Arthur Schüller

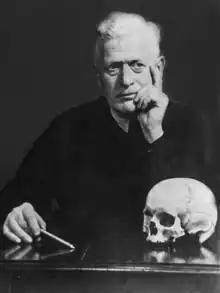
Arthur Schuller with skull

For the remainder of his life he worked at St Vincent's Hospital, with the senior neurosurgeon Frank Morgan, and O’Sullivan, who became a radiologist, inspecting all skull x-rays and attending ward rounds and operations. After initial difficulties in obtaining registration to practise he treated his own patients in private rooms and eventually also at Moreland Hospital. He became an honorary member of the Anatomy Department of Melbourne University, and of the Neurosurgical Society of Australasia. In 1949 he was elected in absentia as honorary president of the second Symposium Neuroradiologicum held in Rotterdam.